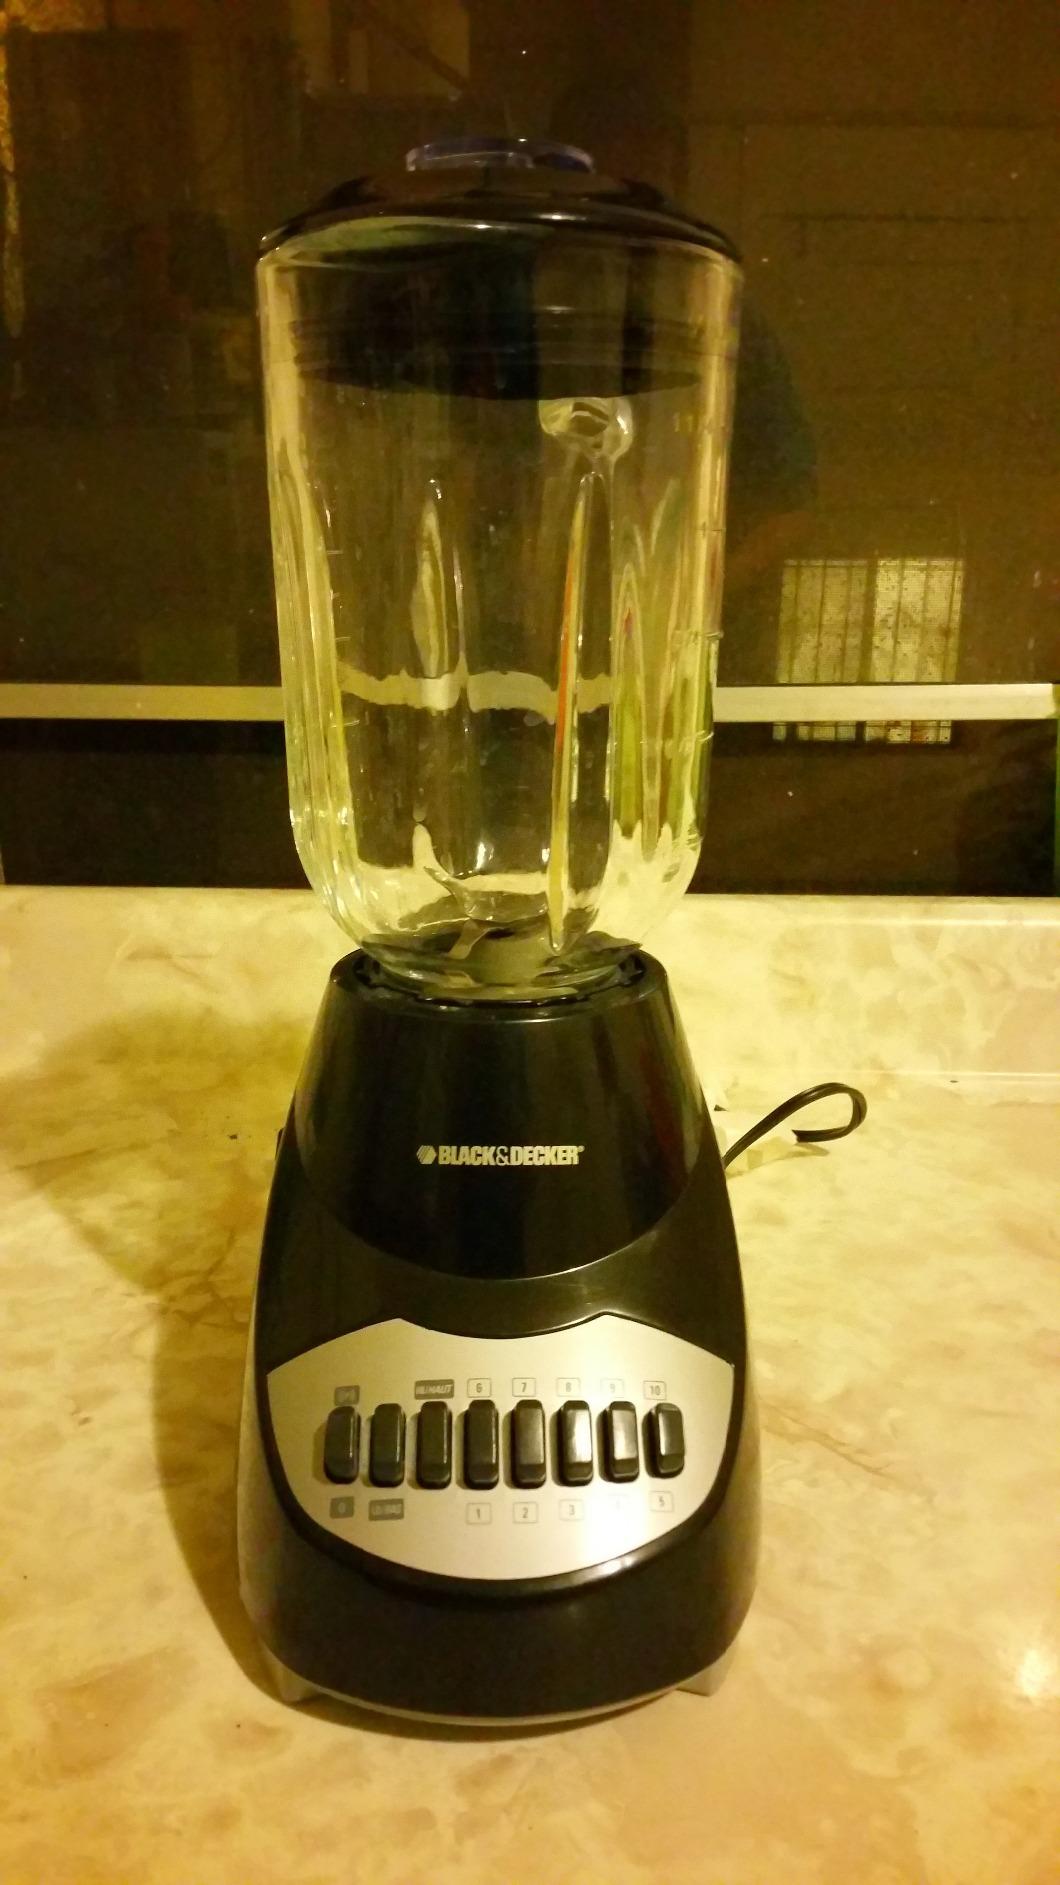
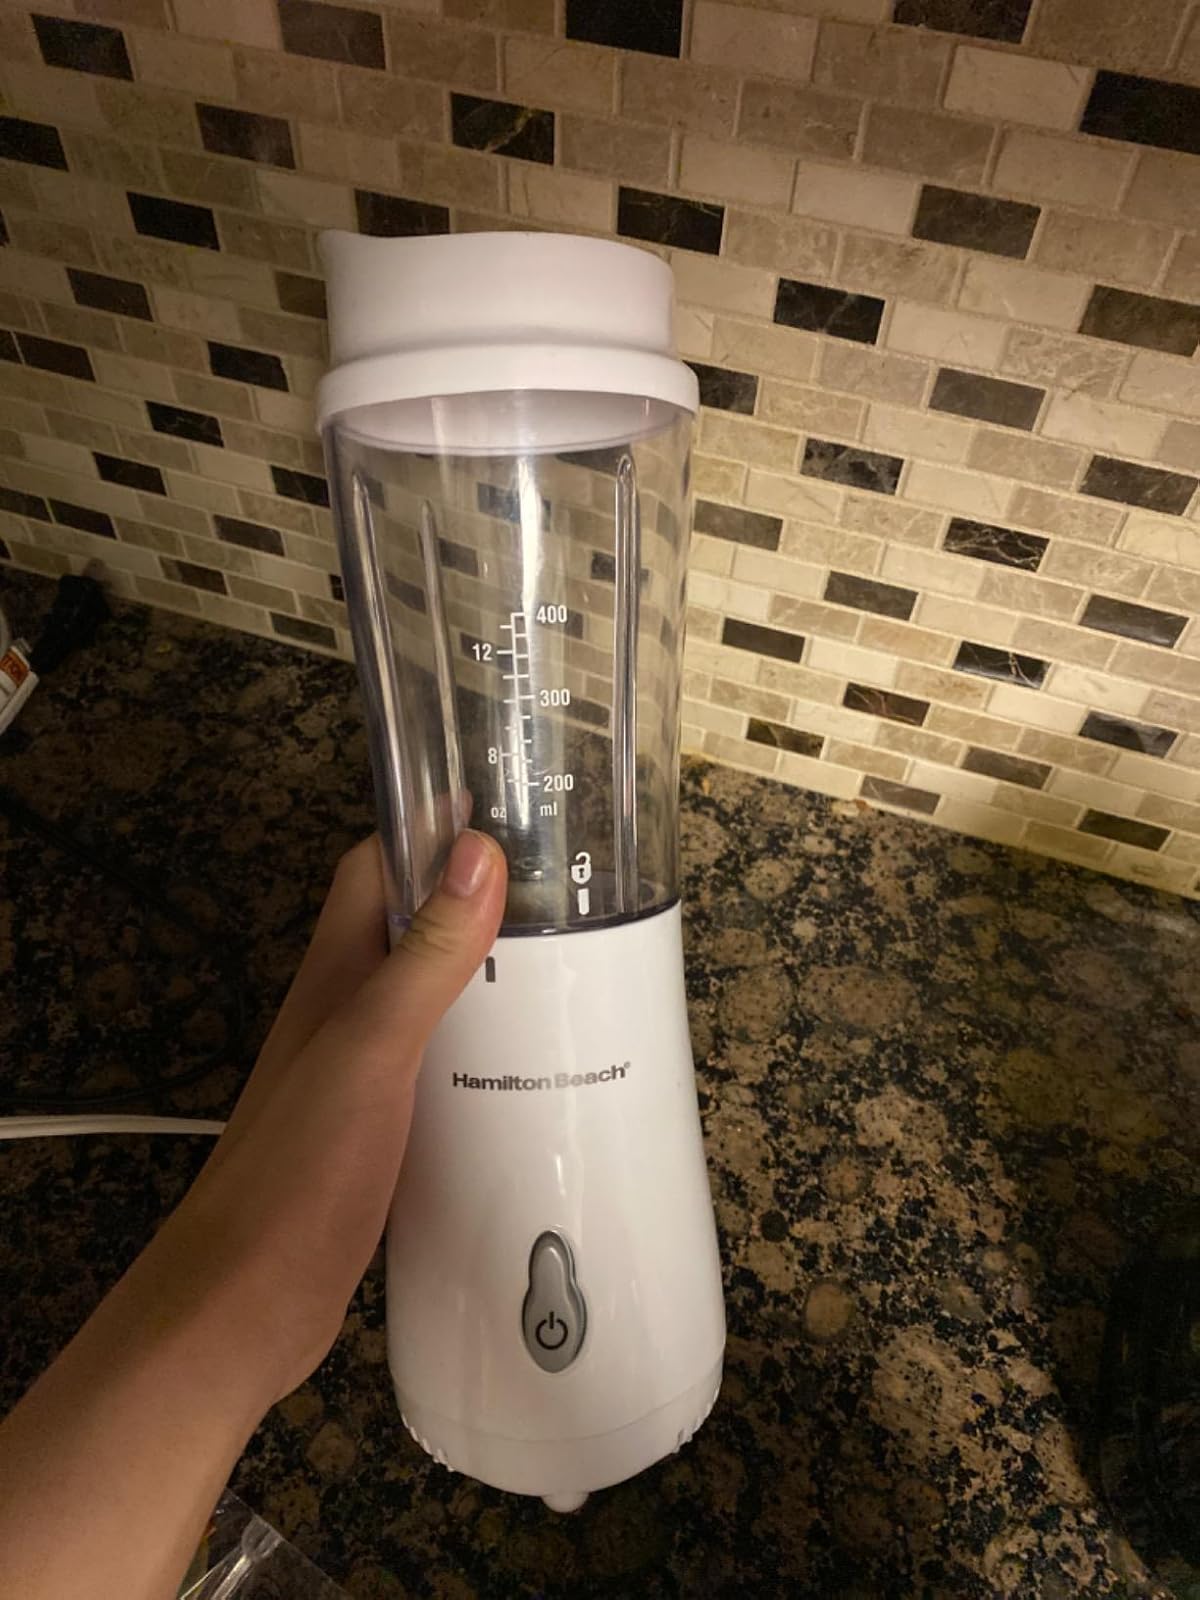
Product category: items_blender
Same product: no